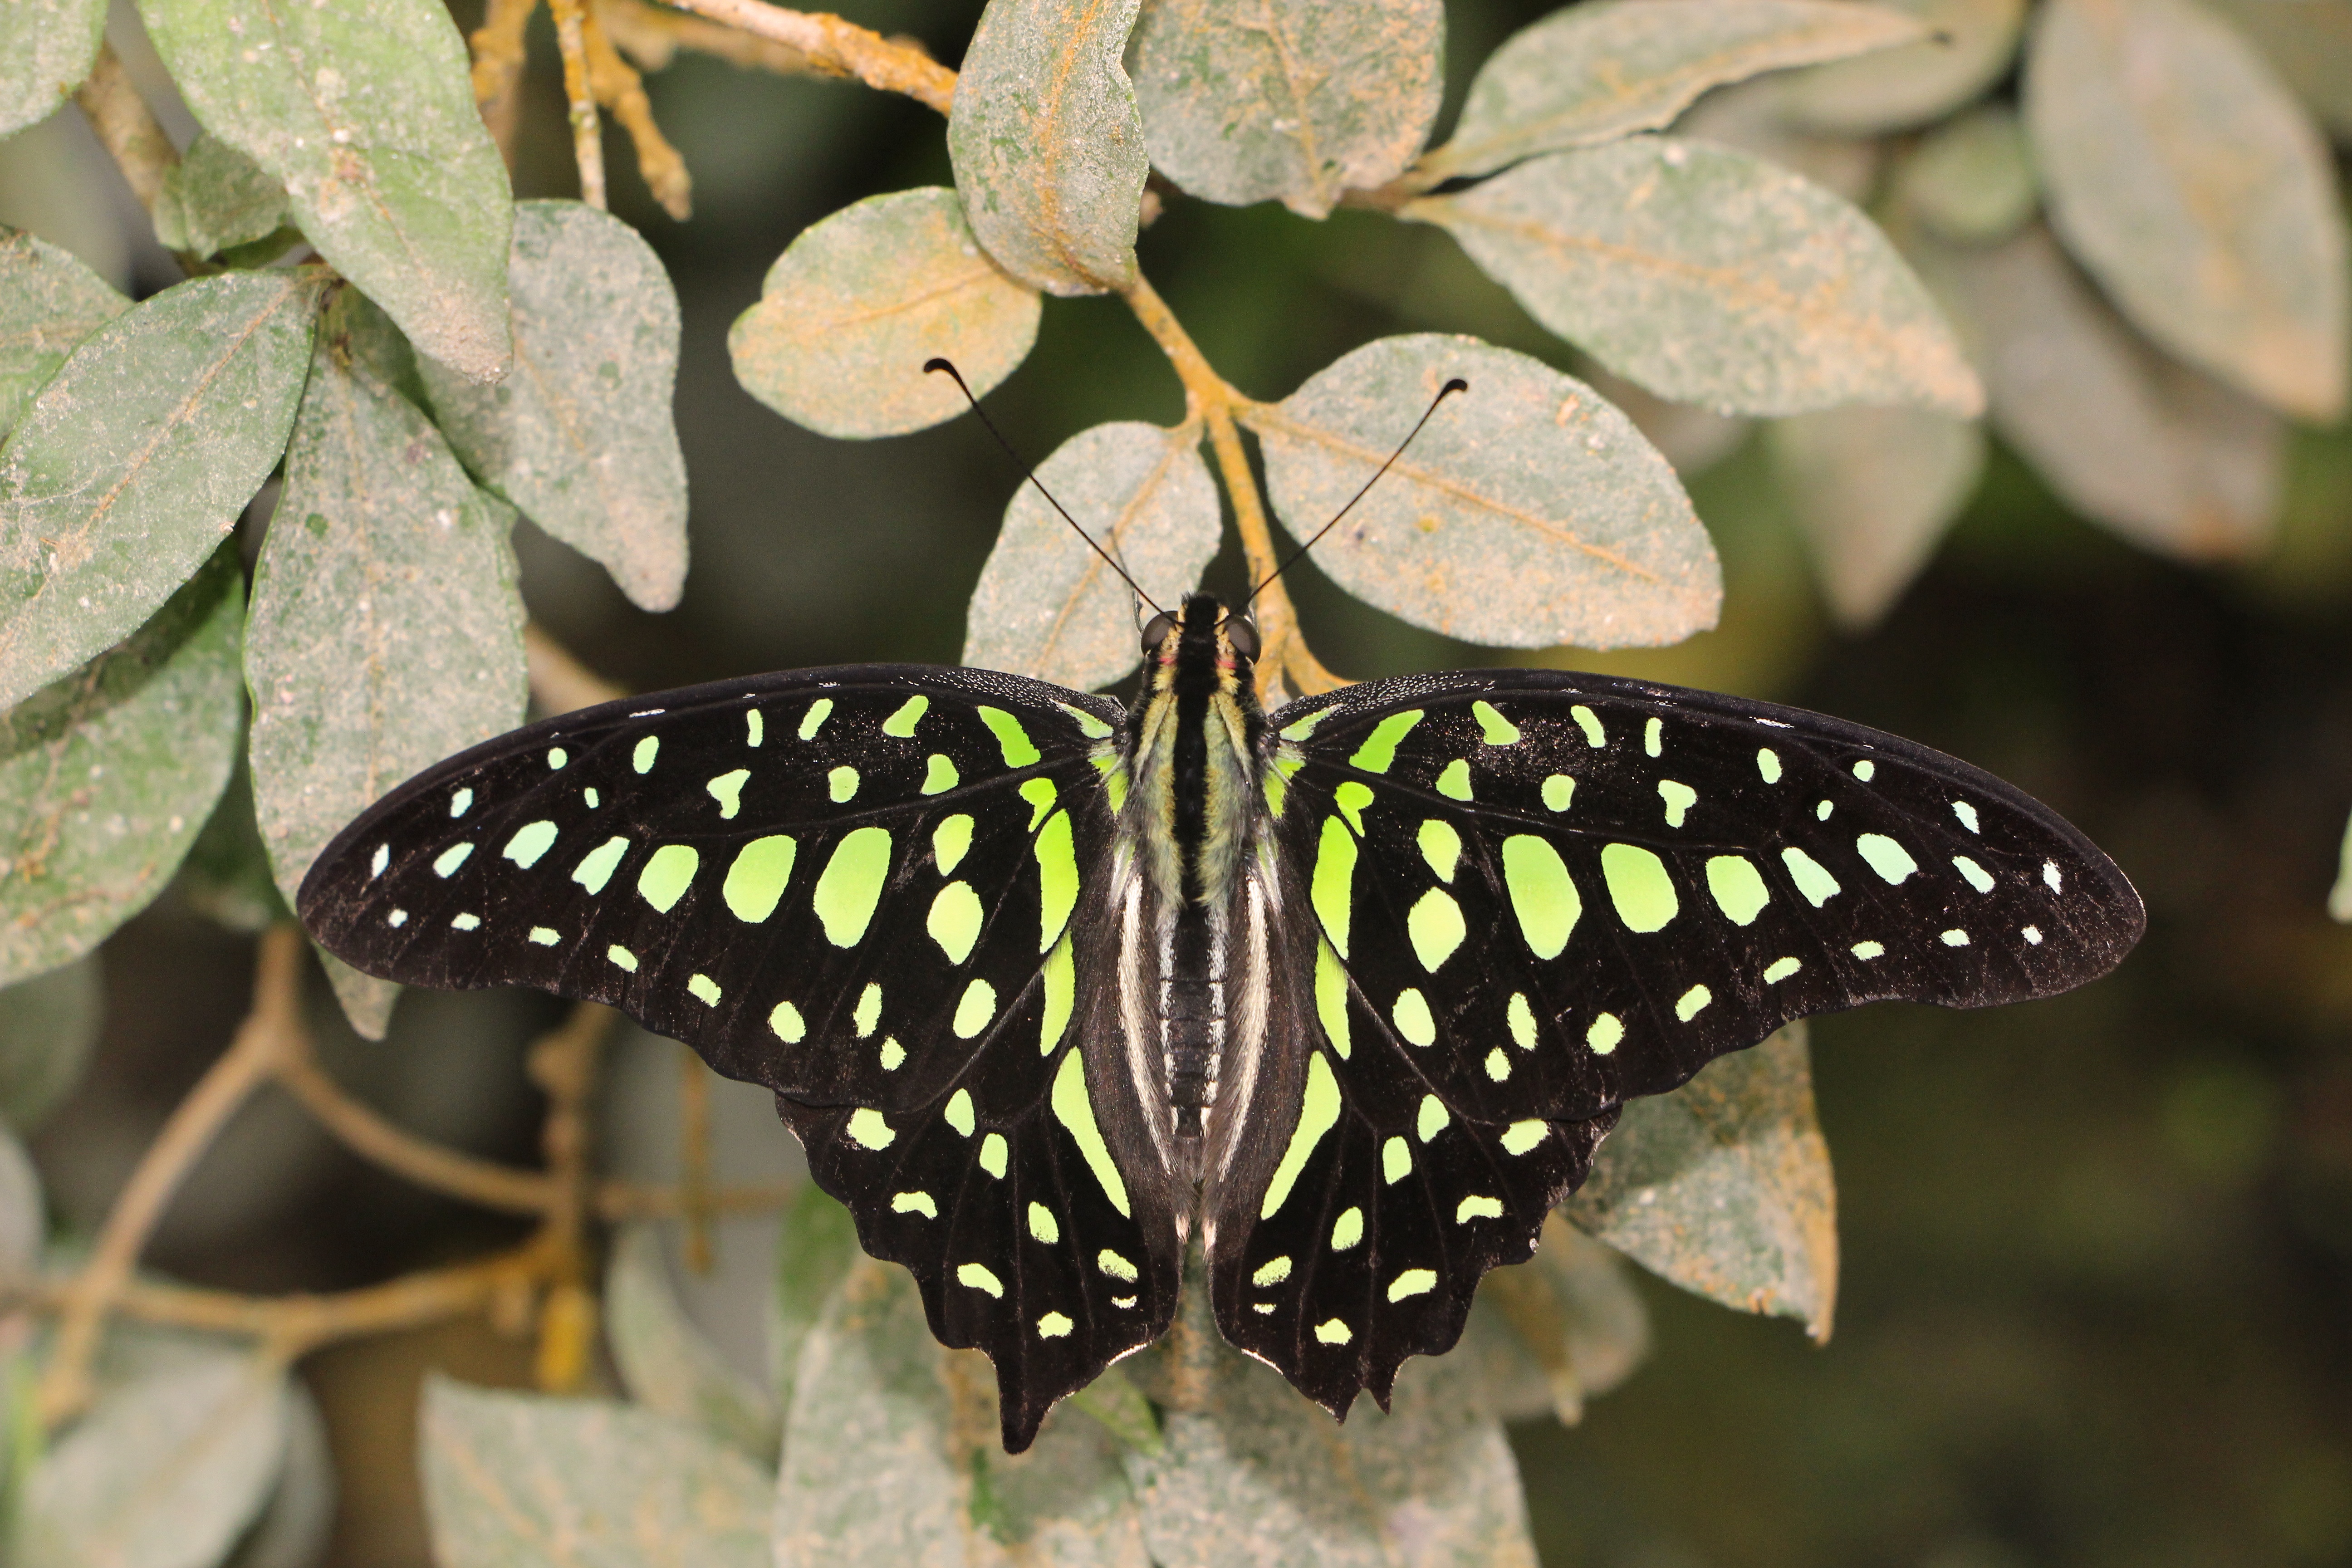
wing, leaf, flower, tropical, insect, botany, moth, butterfly, fauna, invertebrate, lepidoptera, exotic, arthropod, tropical butterfly, pollinator, graphium agamemnon, moths and butterflies, lycaenid, brush footed butterfly, colias